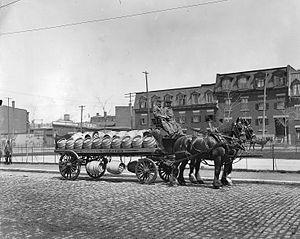
Chariot à bière de la Brasserie Molson, Montréal, Québec, Canada, vers 1908.
Molson, fondée en 1786 à Montréal, est la plus vieille brasserie canadienne encore en opération. Elle est aujourd'hui membre de Molson Coors Brewing Company.